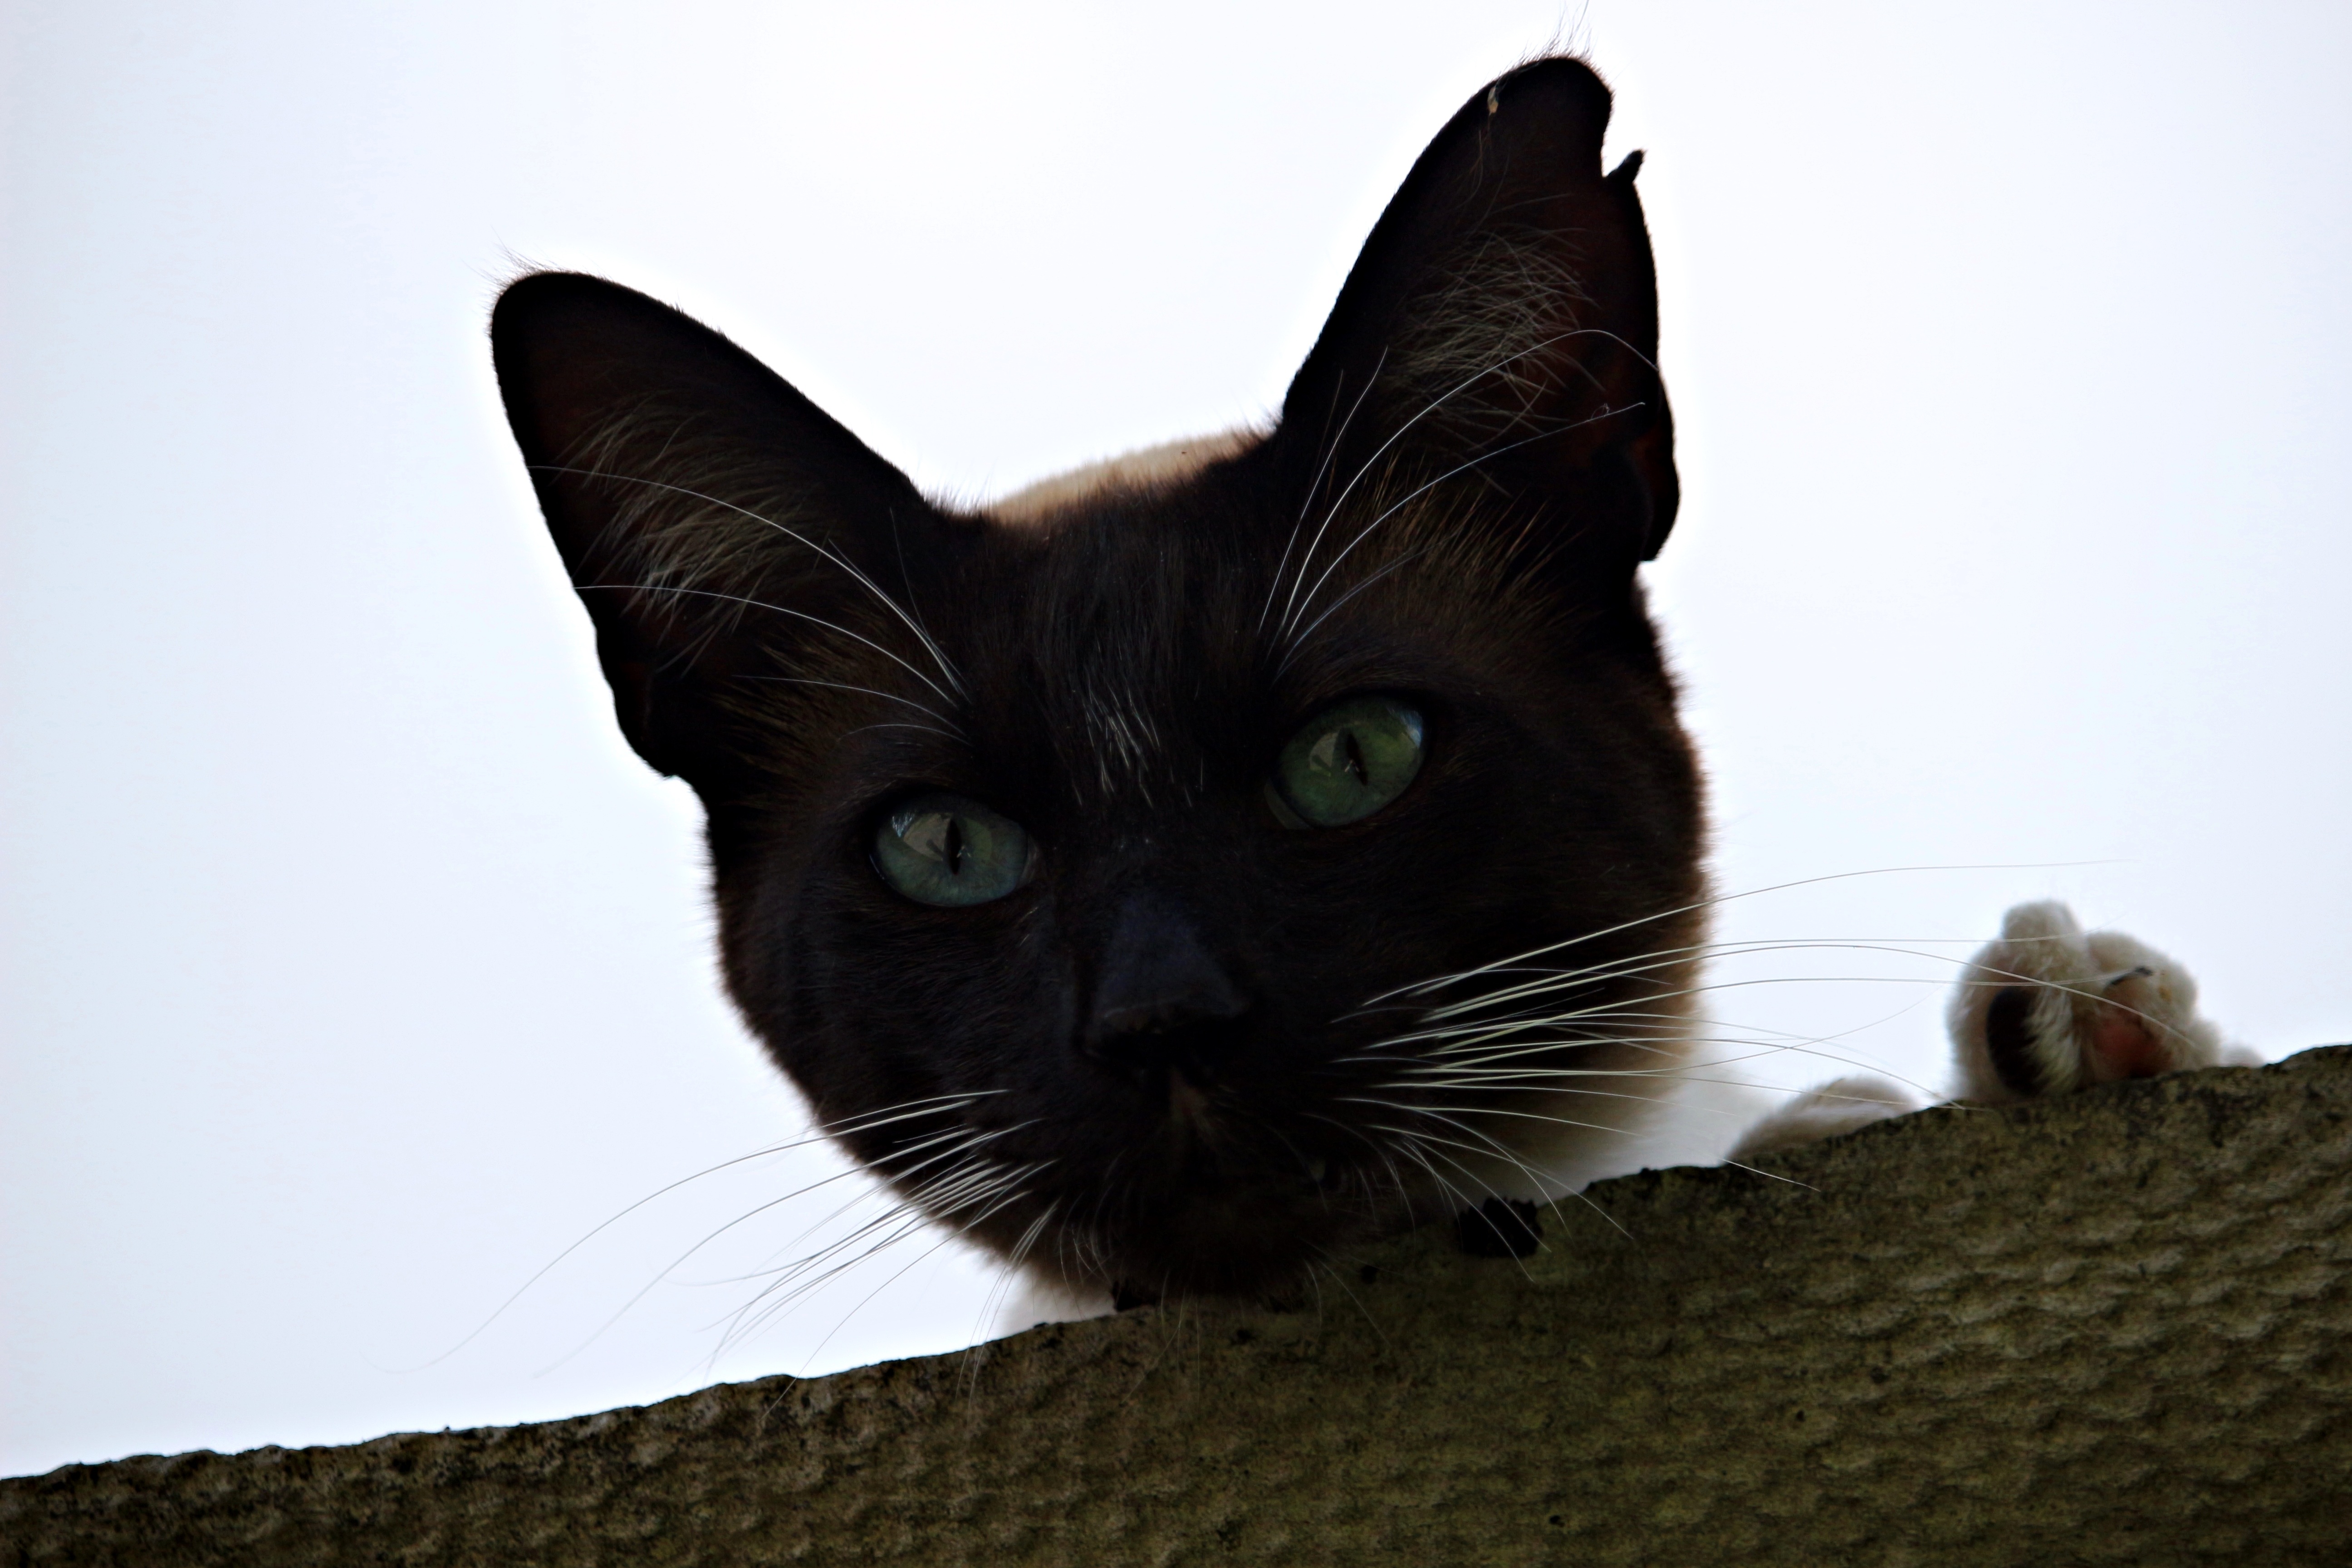
kitten, cat, mammal, blue, black cat, black, close up, siam, whiskers, vertebrate, mieze, siamese, siamese cat, breed cat, small to medium sized cats, cat like mammal